Godfriedt van Bochoutt

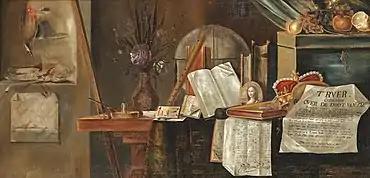
"Vanitas still life with a poem on the death of Charles I"

Godfriedt van Bochoutt ("fl" 1659–1666) was a Flemish still painter who was active in his native Bruges and Rotterdam. The limited body of work attributed to him ranges from fruit still lifes, hunting still lifes, vanitas still lifes and trompe l'oeil paintings.